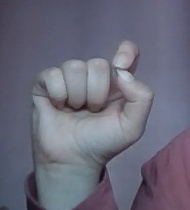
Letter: fa